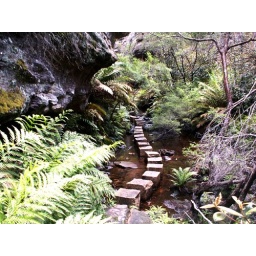
stepping stones wall cave near Blackheath